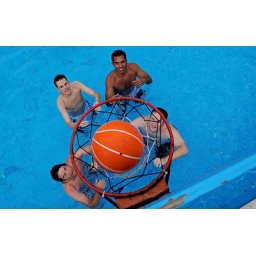
The boys playin' ball in Mexico.